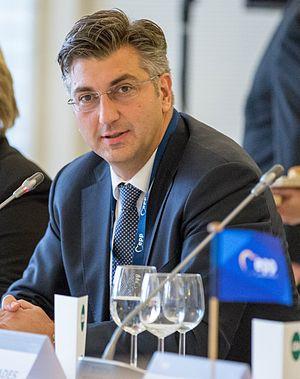
Le quinzième gouvernement de Croatie est le gouvernement de la république de Croatie depuis le 22 juillet 2020, durant la 10ᵉ législature du Parlement.
Le quatorzième gouvernement de Croatie est le gouvernement de la république de Croatie entre le 19 octobre 2016 et le 22 juillet 2020, durant la 9ᵉ législature du Parlement.
Une initiative populaire visant à l'organisation d'un référendum abrogatif a lieu en 2019 en Croatie. L'initiative vise à permettre à la population de se prononcer sur l'abrogation d'une réforme gouvernementale relevant à 67 ans l'age de la retraite. Portée par les syndicats opposés à la réforme, elle parvient à recueillir en quinze jours les signatures d'un peu plus de 20 % de la population inscrite sur les listes électorales, entrainant sa mise à référendum. Devant le succès certain de l'abrogation, le gouvernement décide d'abroger lui même la réforme, rendant la mise à référendum inutile.
Le traité de l’Atlantique nord ou traité de Washington est signé le 4 avril 1949 par douze pays occidentaux. Il établit une alliance politico-militaire entre ses membres afin d'assurer leur sécurité collective dans le contexte de la guerre froide. Le traité entre en vigueur le 24 août 1949 après dépôt des instruments de ratification de tous les États signataires. Depuis lors, dix-huit autres États ont adhéré au traité, portant à trente le nombre de ses membres.